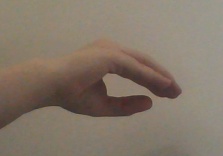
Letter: jeem